Military history of the Song dynasty

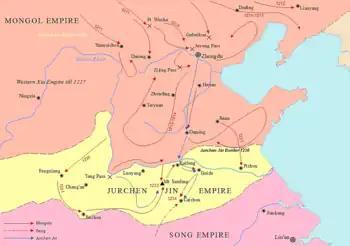
Mongol conquest of the Jin dynasty

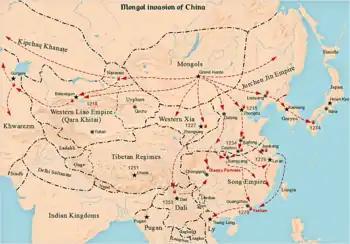
Mongol conquest of China

In 1231, Song patrols killed a Mongol envoy. In retaliation the Mongols raided Sichuan.